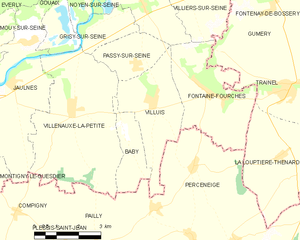
Carte des communes françaises Villuis